38th Bombardment Group

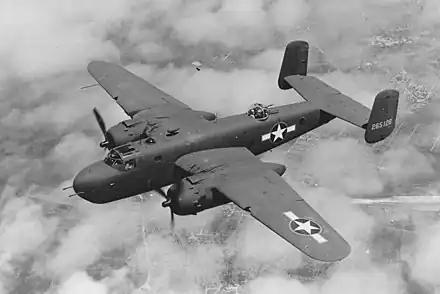
B-25G. The 75mm cannon is mounted on the underside of the nose area on the pilot's side.

The 822d and 823d BS field-tested the cannon-mounted B-25G bombers, and from 19 November to 25 December they were employed over the northwest coastal areas of New Britain against barge traffic between New Guinea and New Britain. The B-25G underwent a thorough combat testing during the period, firing 1,253 rounds of 75 mm ammunition. Five were lost in the first month of combat and a dozen by May 1944. The losses were initially replaced by five B-25Hs, but Fifth Air Force did not prefer this model, and soon after losses were replaced by strafer configured B-25Ds. In early February 1944 the G models began depot conversion to the "B-25G-1" configuration, replacing the cannon with two .50 caliber machine guns. The surviving G-1 models were transferred in September 1944 to the 41st Bomb Group after new B-25Js were received.